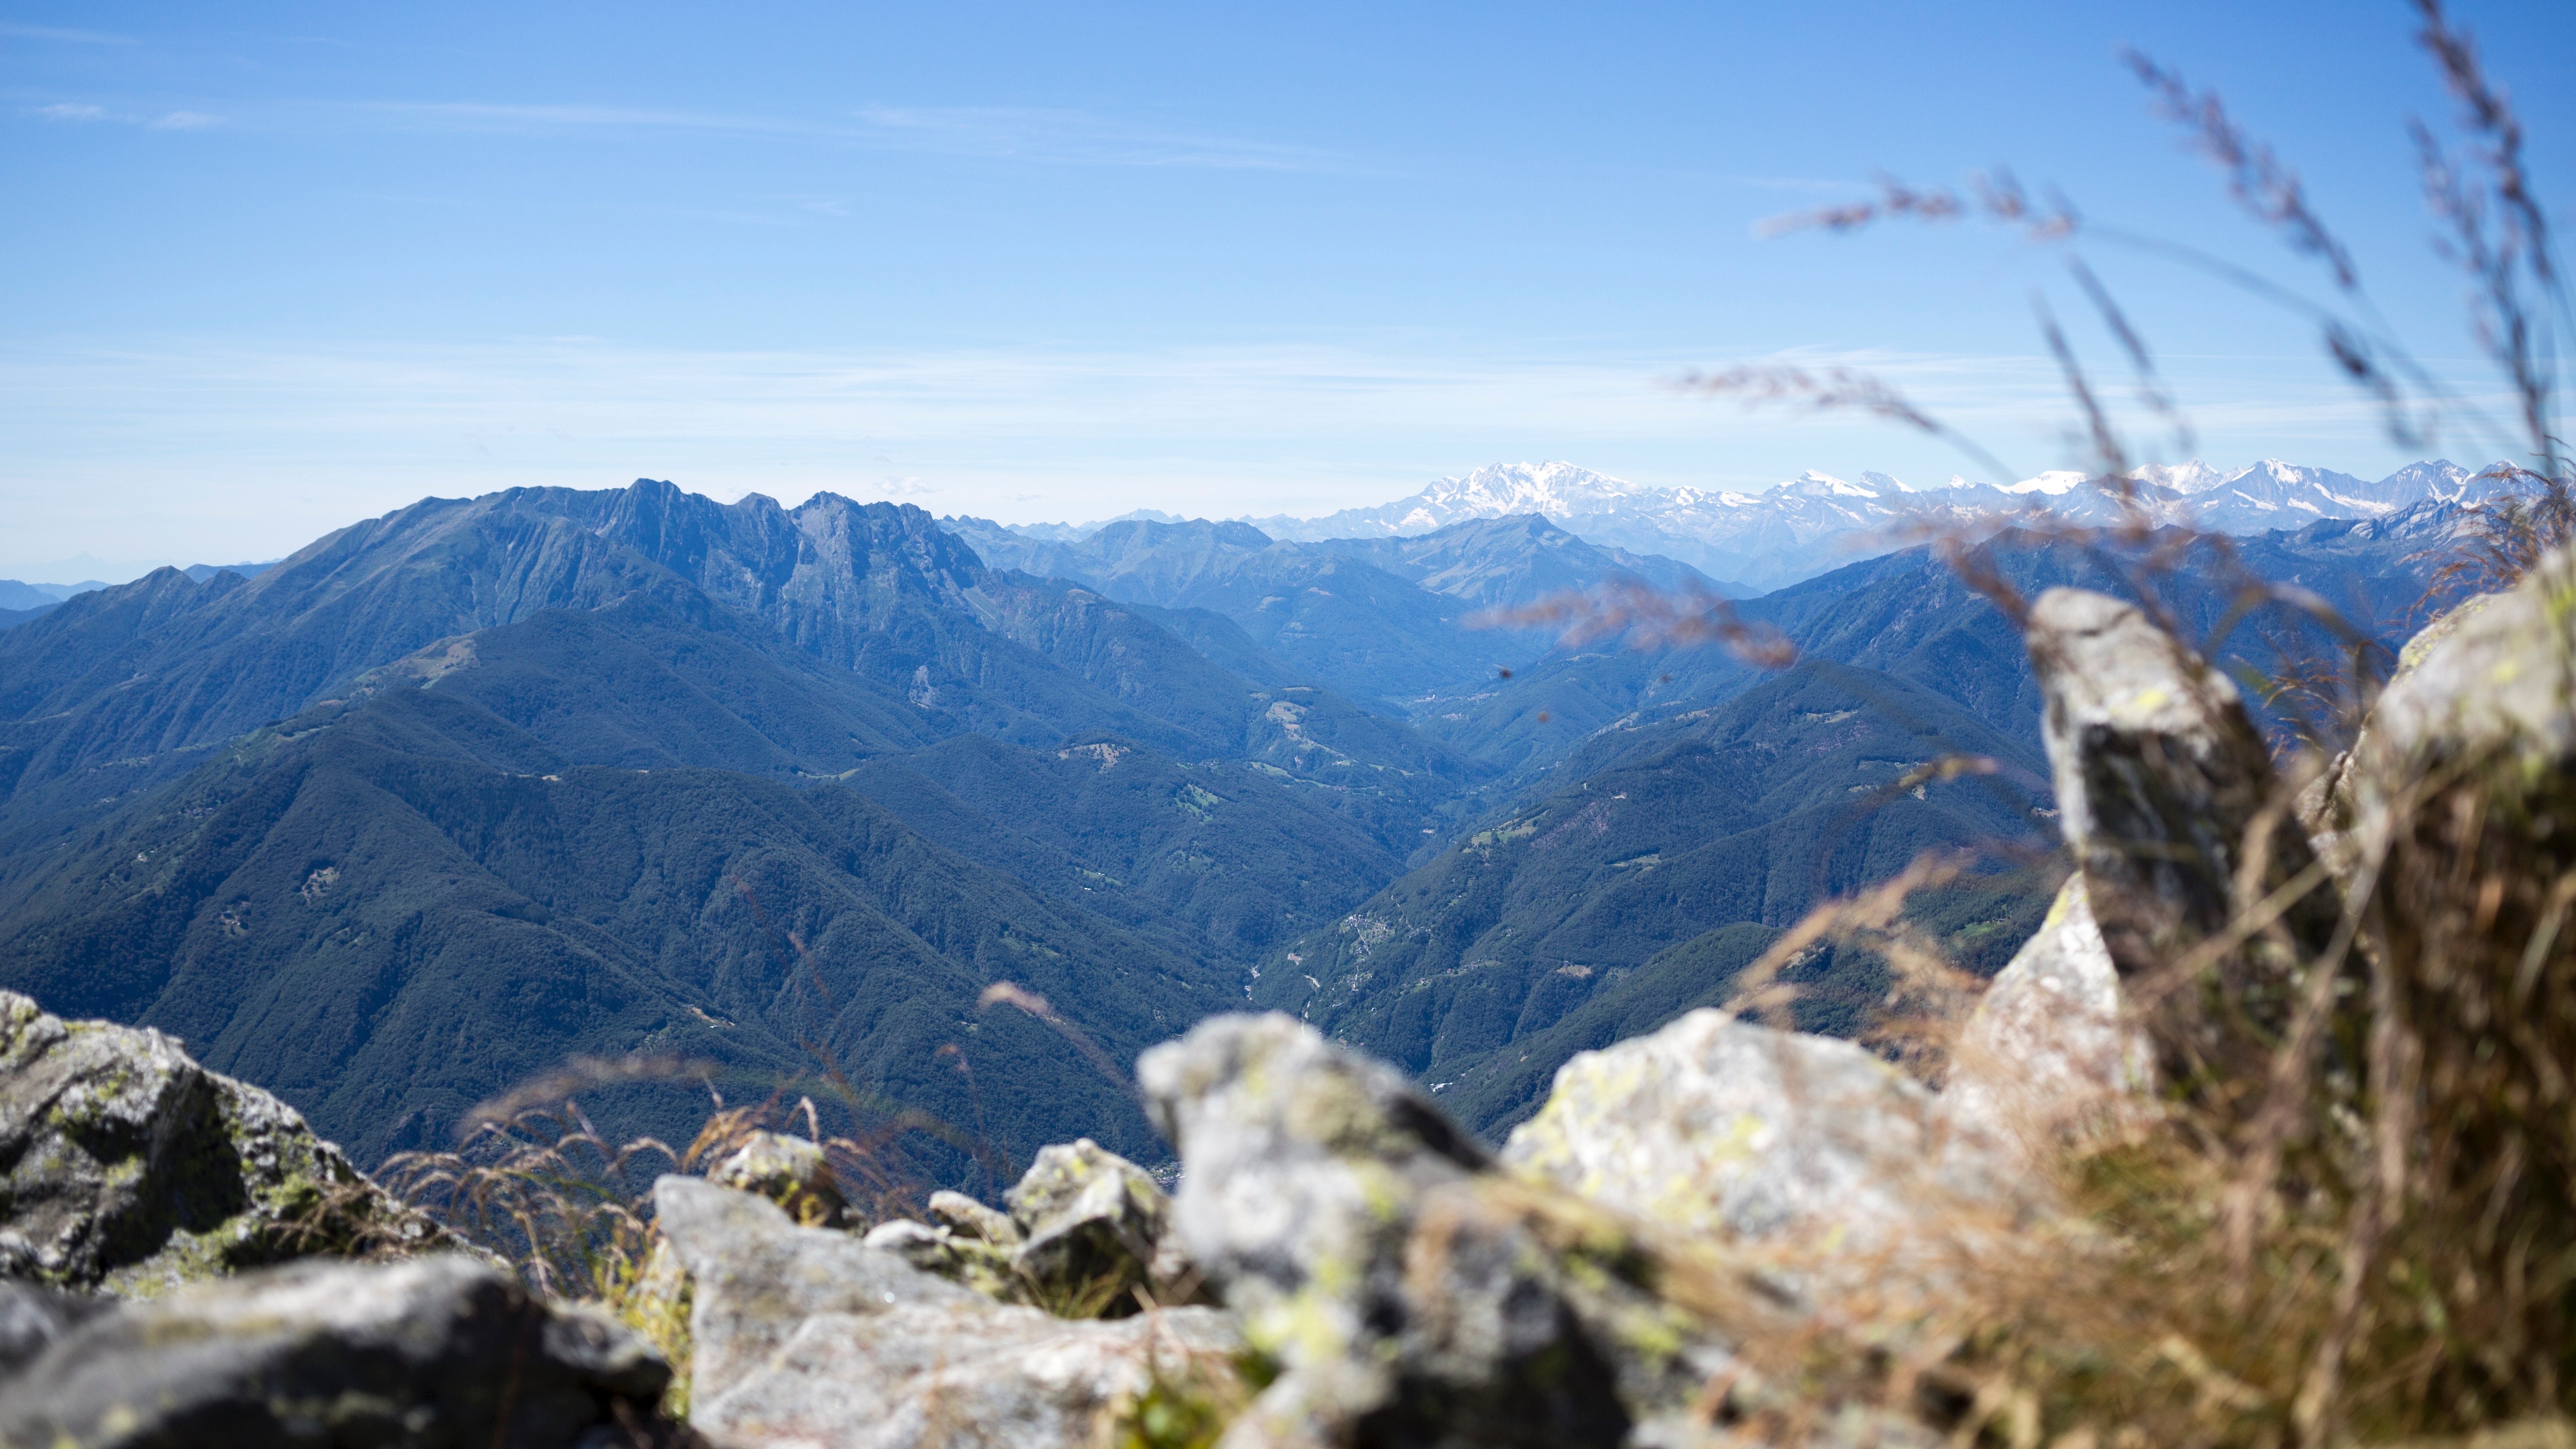
wilderness, walking, mountain, hiking, adventure, valley, mountain range, ridge, summit, mountaineering, alps, backpacking, plateau, fell, cirque, landform, mountain pass, geographical feature, mountainous landforms